The Following

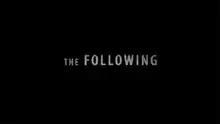

The Following is an American crime thriller television series created by Kevin Williamson, and jointly produced by Outerbanks Entertainment and Warner Bros. Television.